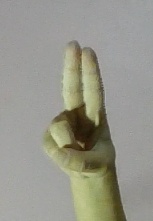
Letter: taa